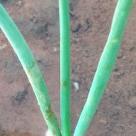
Crop: Onion
Condition: healthy-leaf